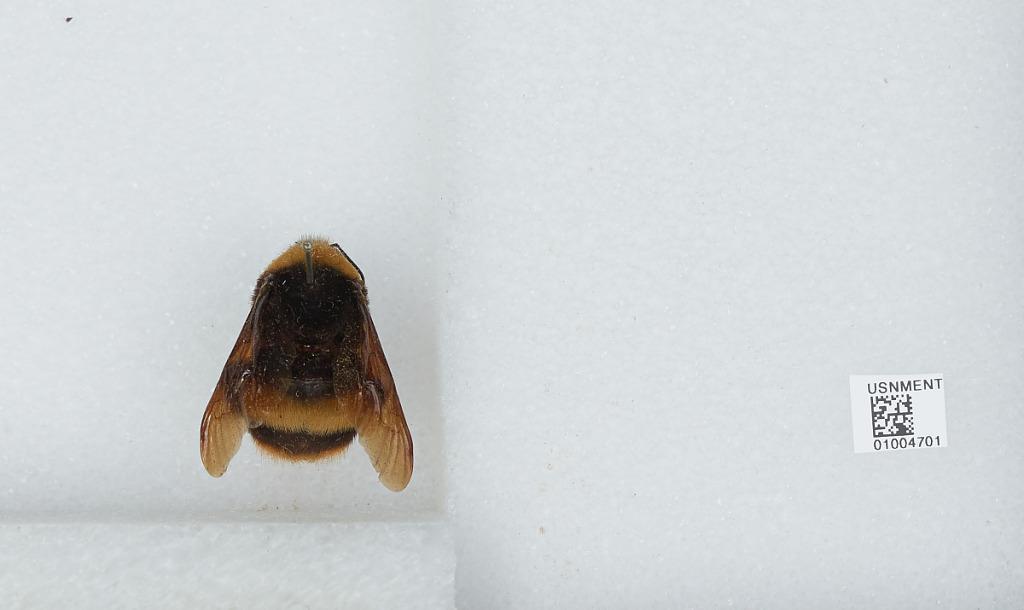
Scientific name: Bombus (Crotchiibombus) crotchii Cresson